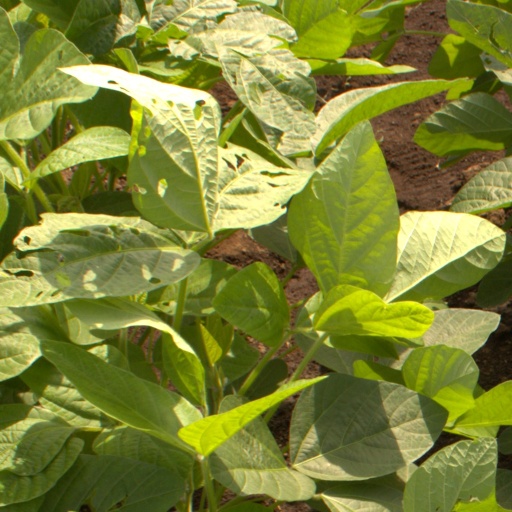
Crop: soybean